NKVD Order No. 00485

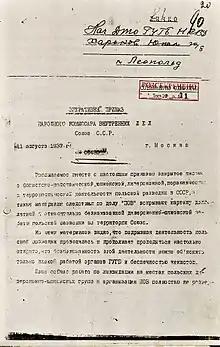
First page of one of the copies of the order, archived by the Kharkov branch of the NKVD

The Soviet NKVD Order No. 00485 was an anti-Polish ethnic cleansing campaign issued on August 11, 1937, which laid the foundation for the systematic elimination of the Polish minority in the Soviet Union between 1937 and 1938. The order was called "On the liquidation of Polish sabotage and espionage groups and units of the POW" (POW stands for Polish Military Organization, Polska Organizacja Wojskowa). It is dated August 9, 1937, was issued by the Central Committee Politburo (VKP b), and signed by Nikolai Yezhov, the People's Commissar for Internal Affairs. The operation was at the center of the national operations of the NKVD, and the largest ethnically motivated shooting action of the Great Terror.